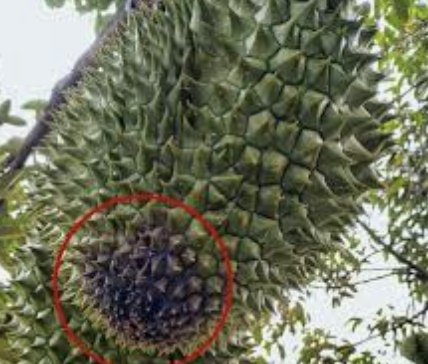
Label: fruit_rot